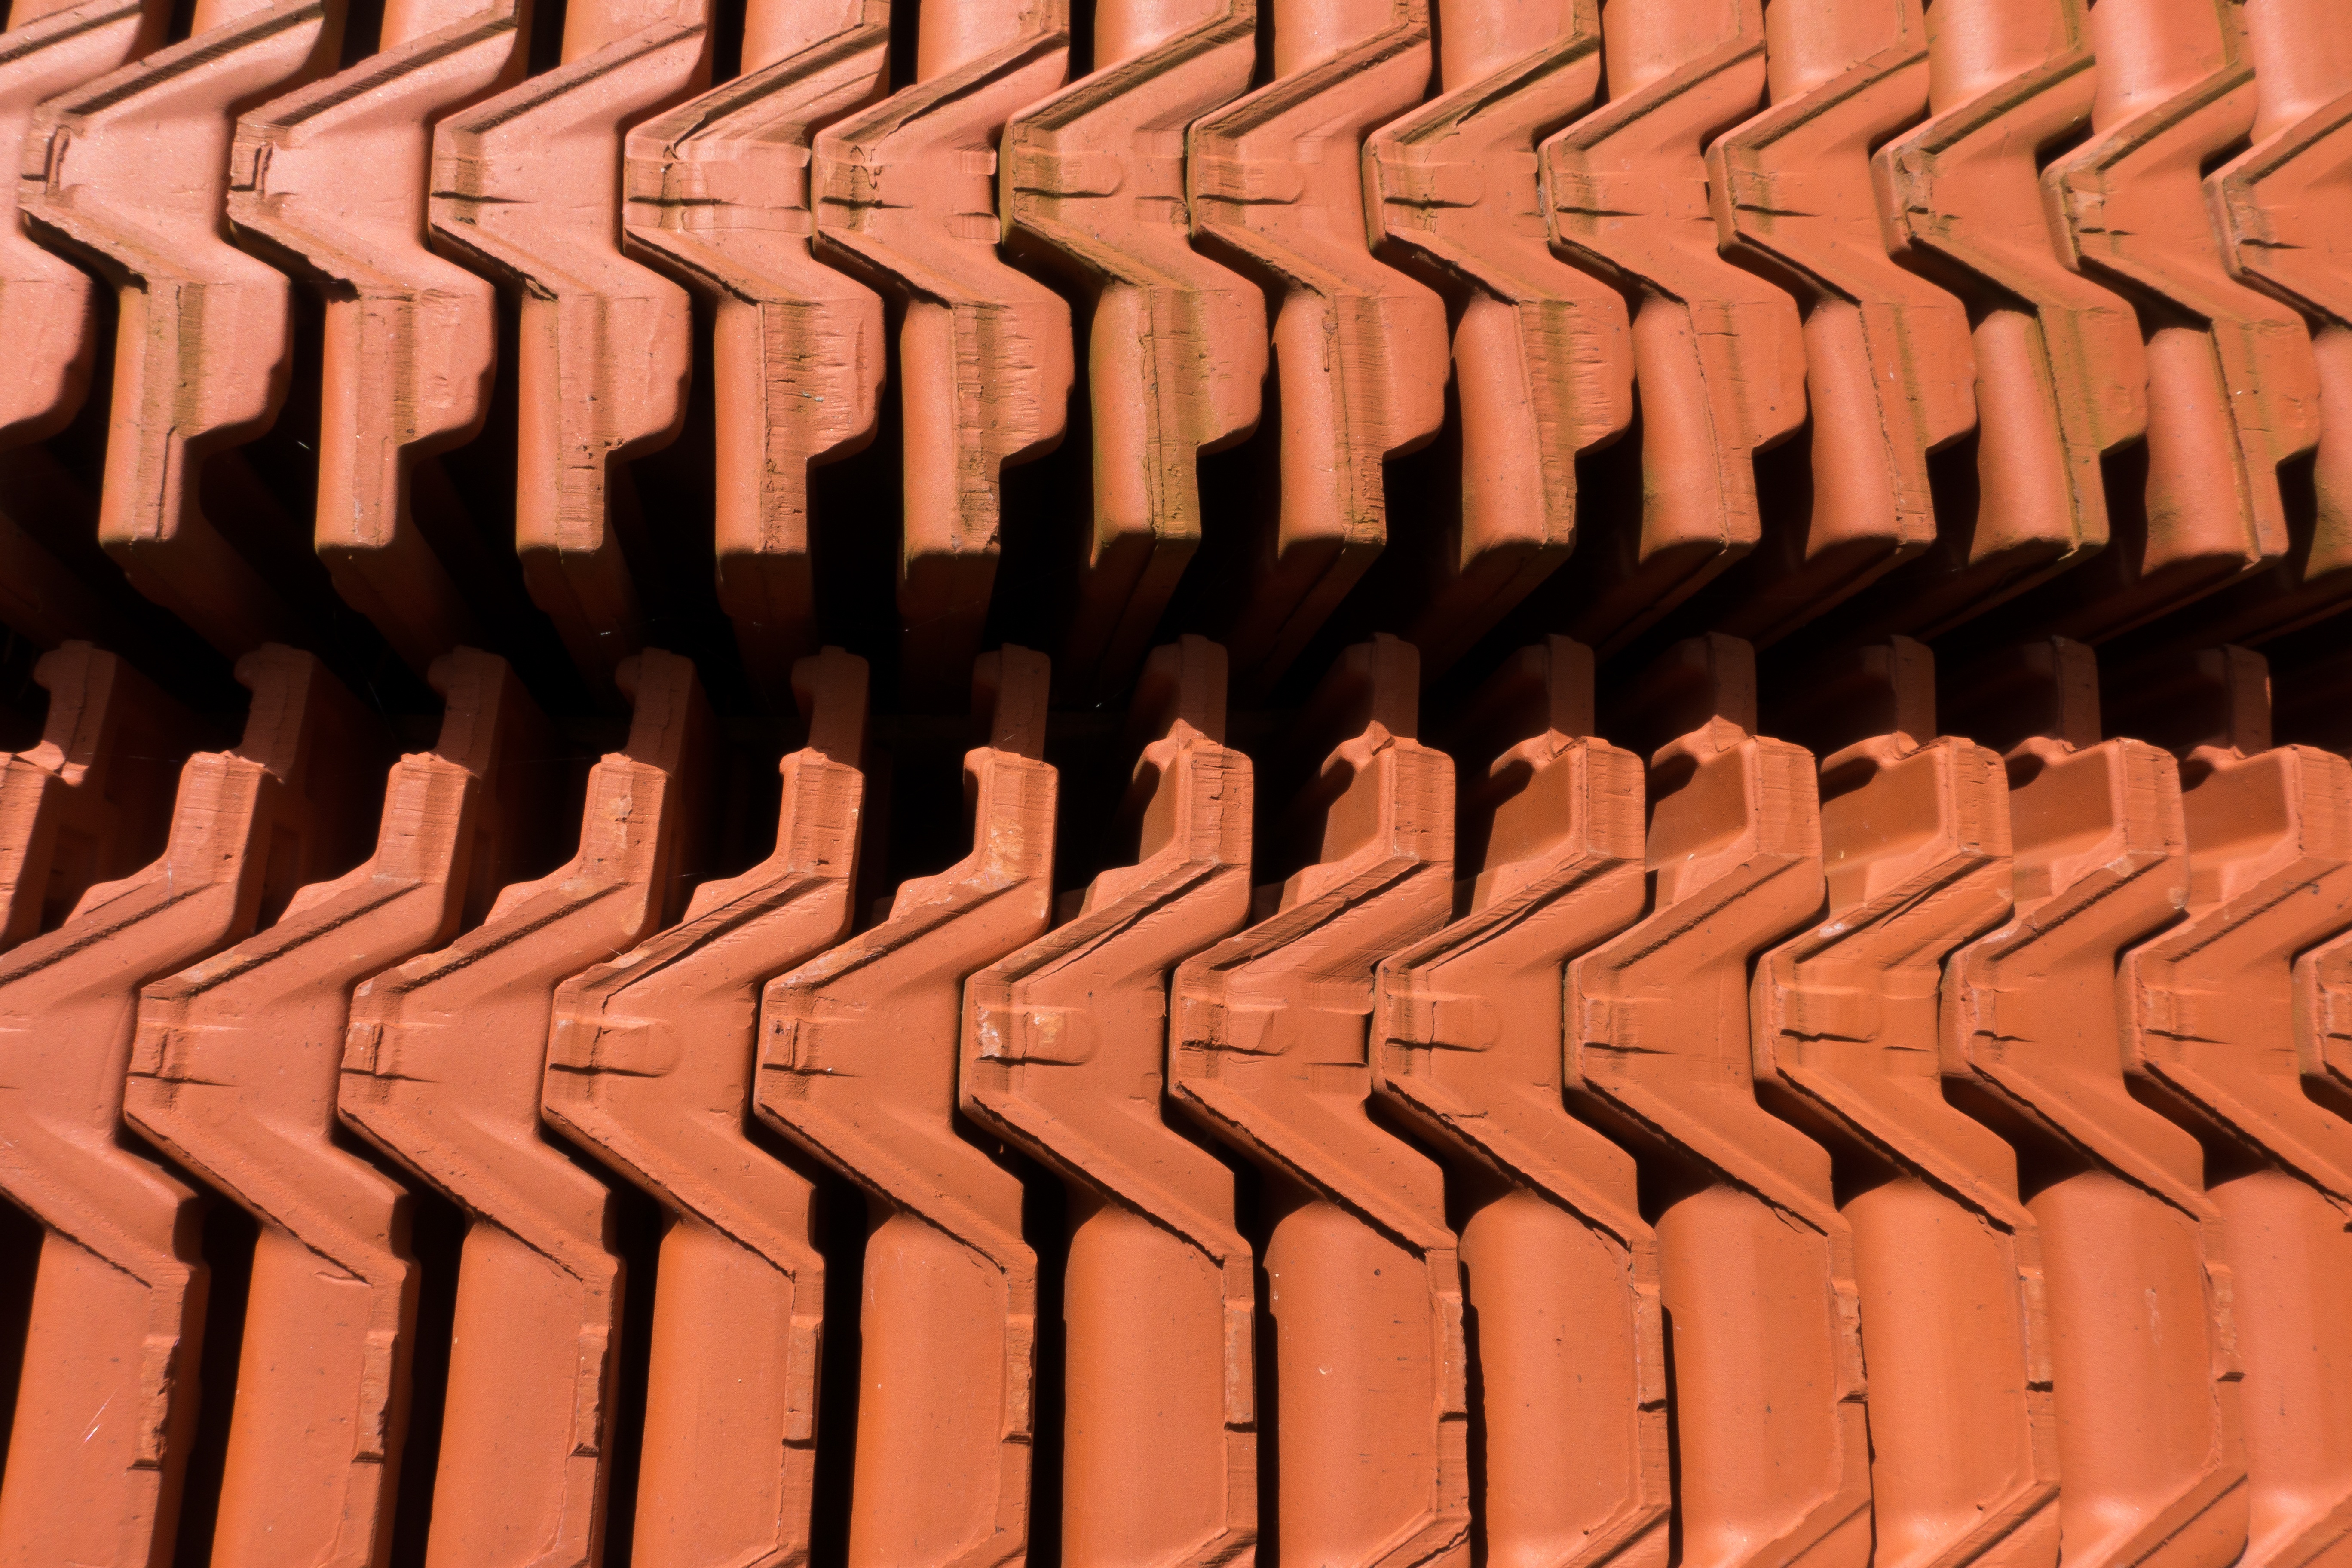
structure, texture, auditorium, pattern, line, metal, shadow, tile, brick, material, font, background, brickwork, layered, fund, construction material